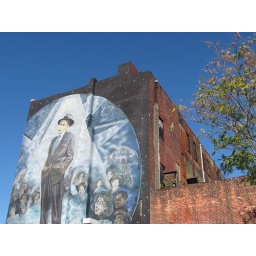
Old blue eyes in a blue sky